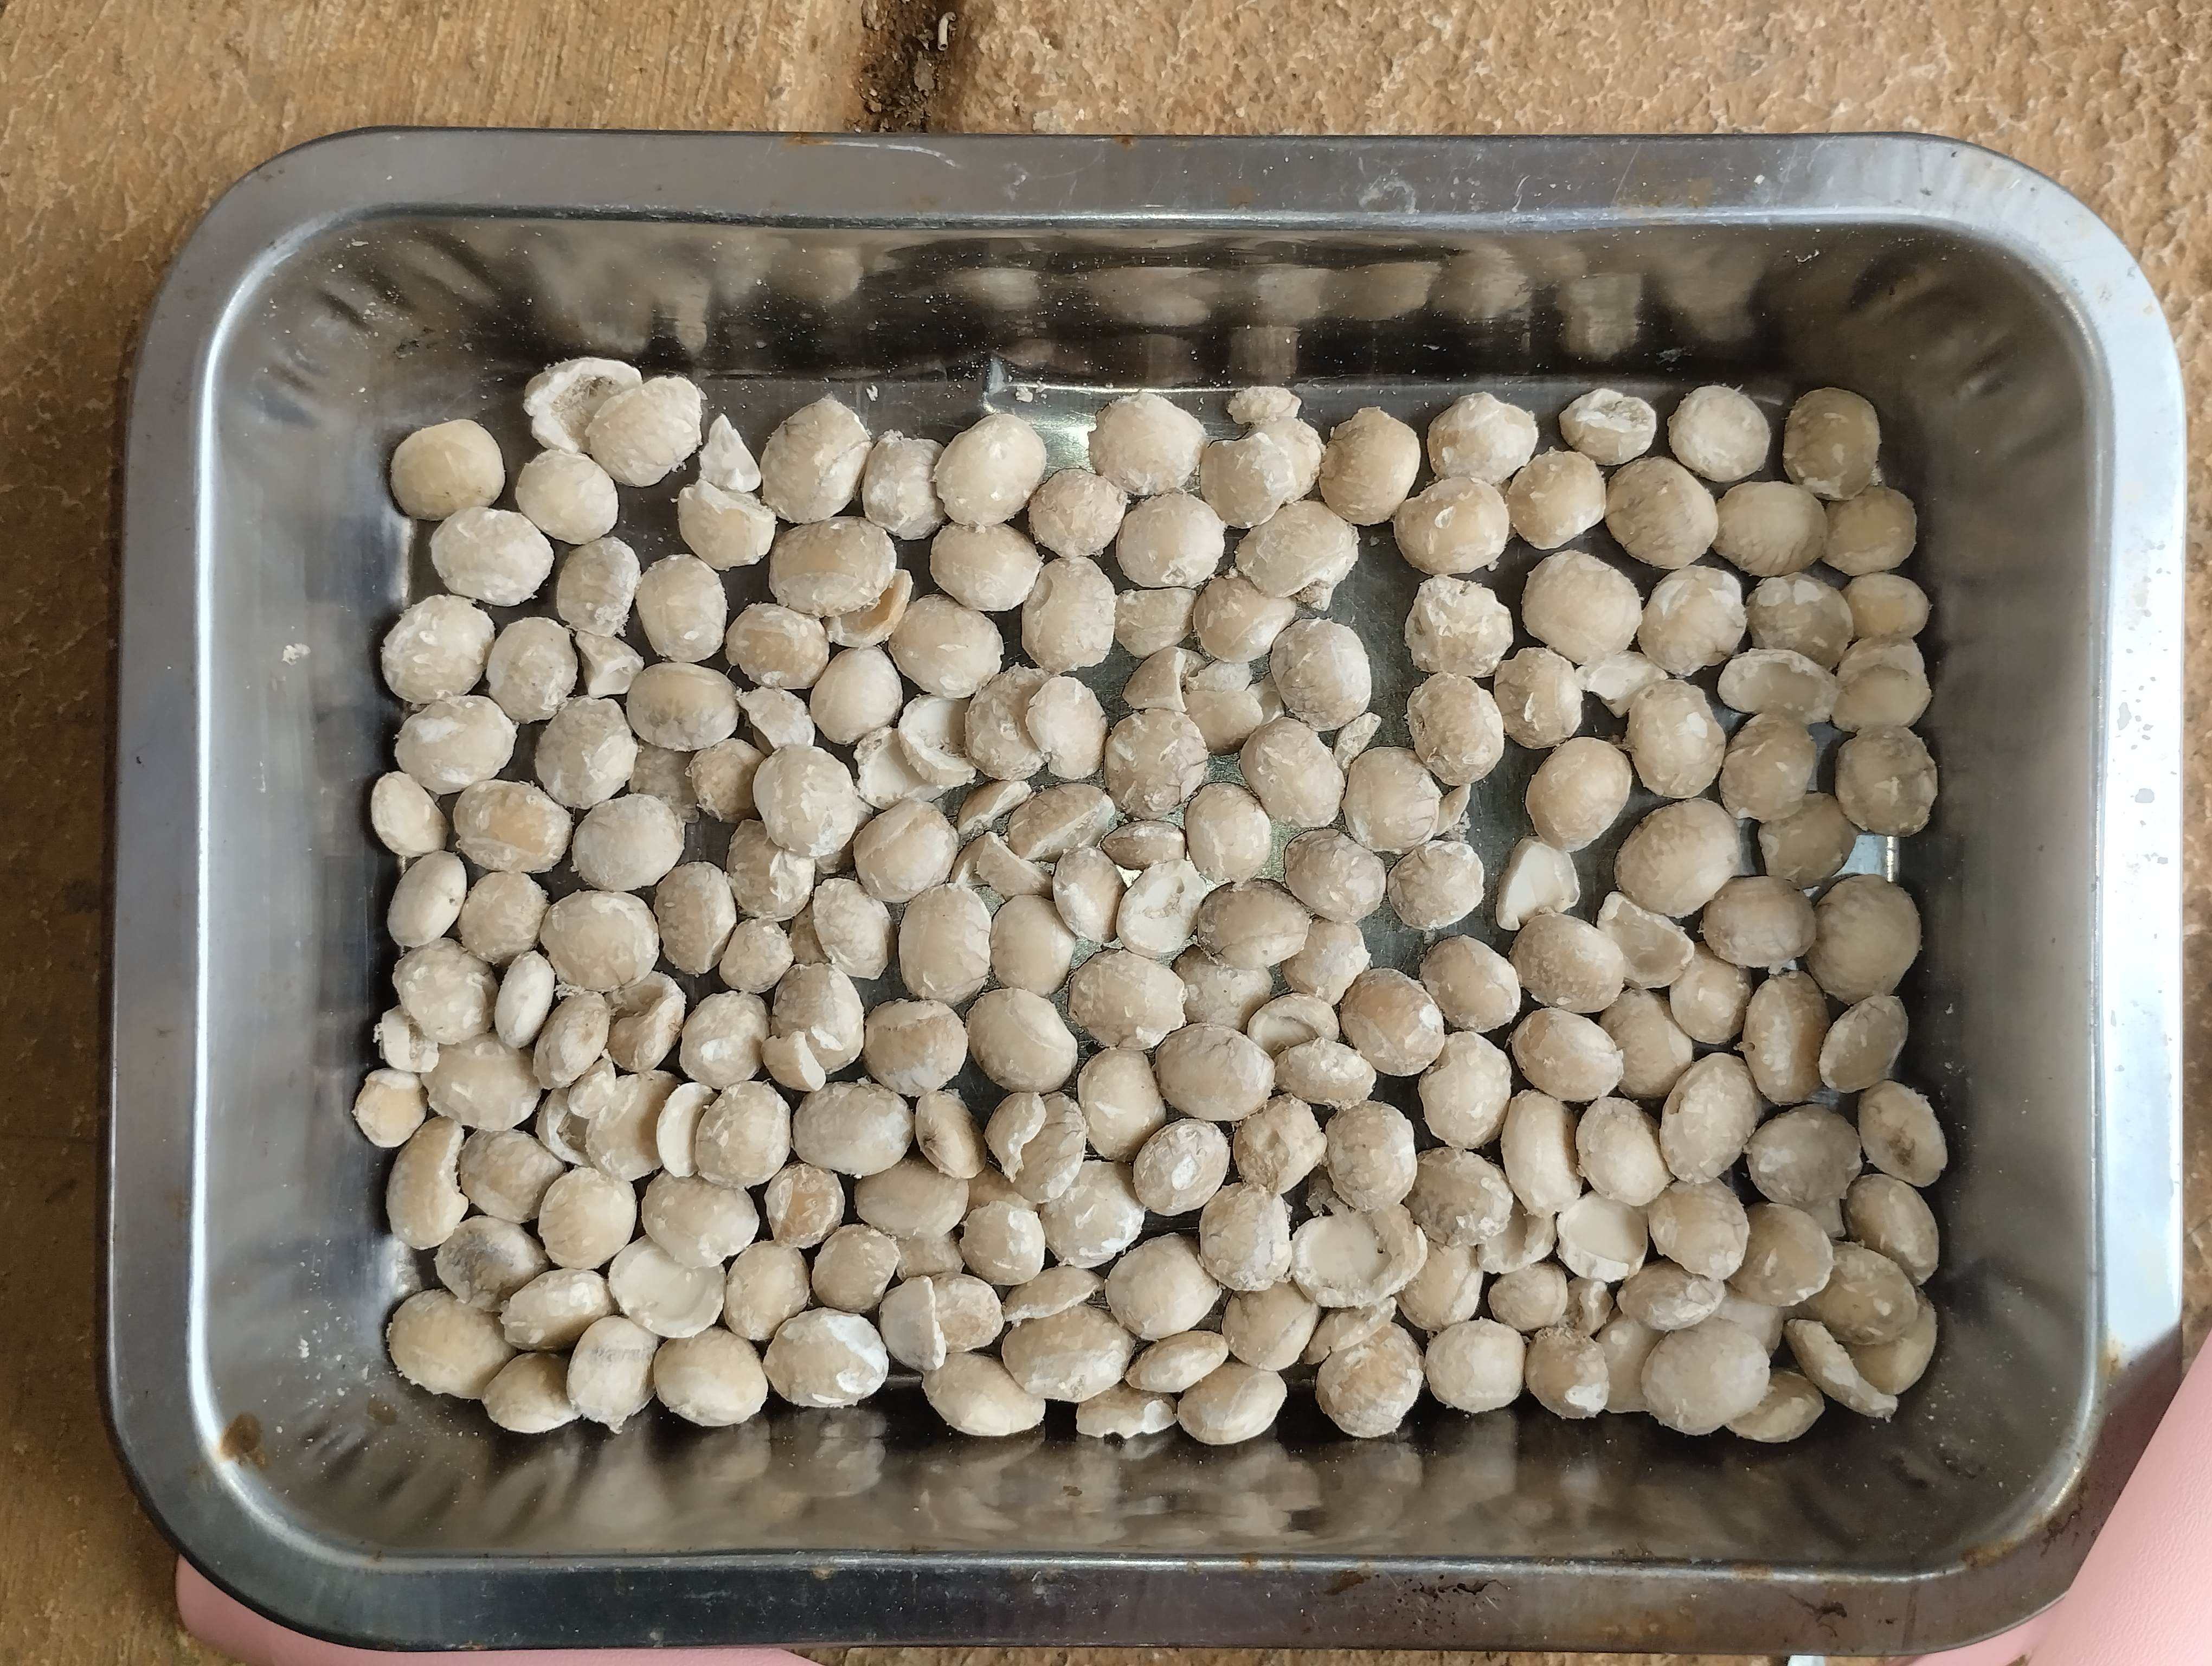
Label: rusak (damaged seed)